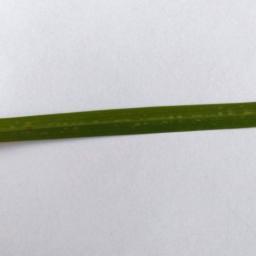
Label: Rice___Healthy